Scattered disc

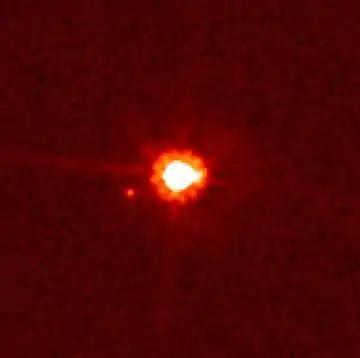
Eris (center), the largest known scattered-disc object, and its moon Dysnomia (left of object)

The scattered disc (or scattered disk) is a distant circumstellar disc in the Solar System that is sparsely populated by icy small Solar System bodies, which are a subset of the broader family of trans-Neptunian objects. The scattered-disc objects (SDOs) have orbital eccentricities ranging as high as 0.8, inclinations as high as 40°, and perihelia greater than . These extreme orbits are thought to be the result of gravitational "scattering" by the gas giants, and the objects continue to be subject to perturbation by the planet Neptune.